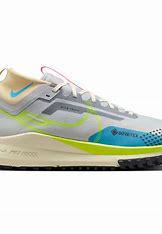
Brand: Nike
Model: Pegasus 4 Gore TEX